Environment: lab
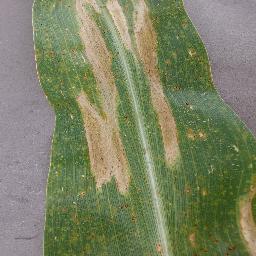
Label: northern_corn_leaf_blight